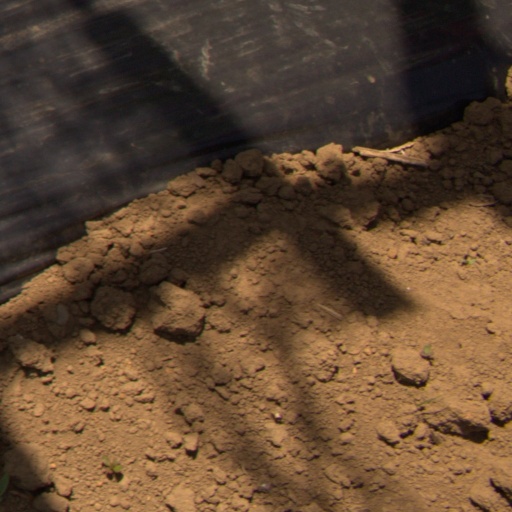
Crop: Jerusalem artichoke